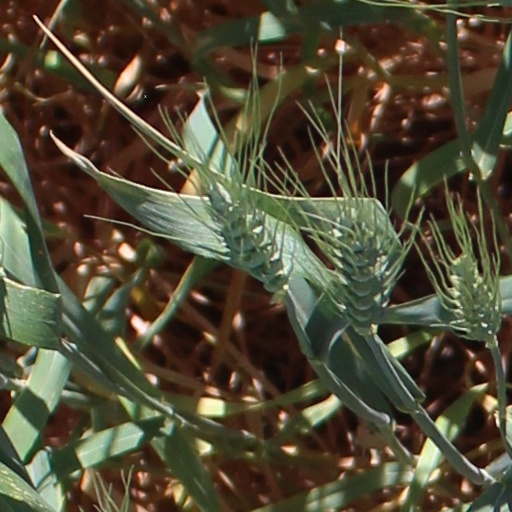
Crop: wheat